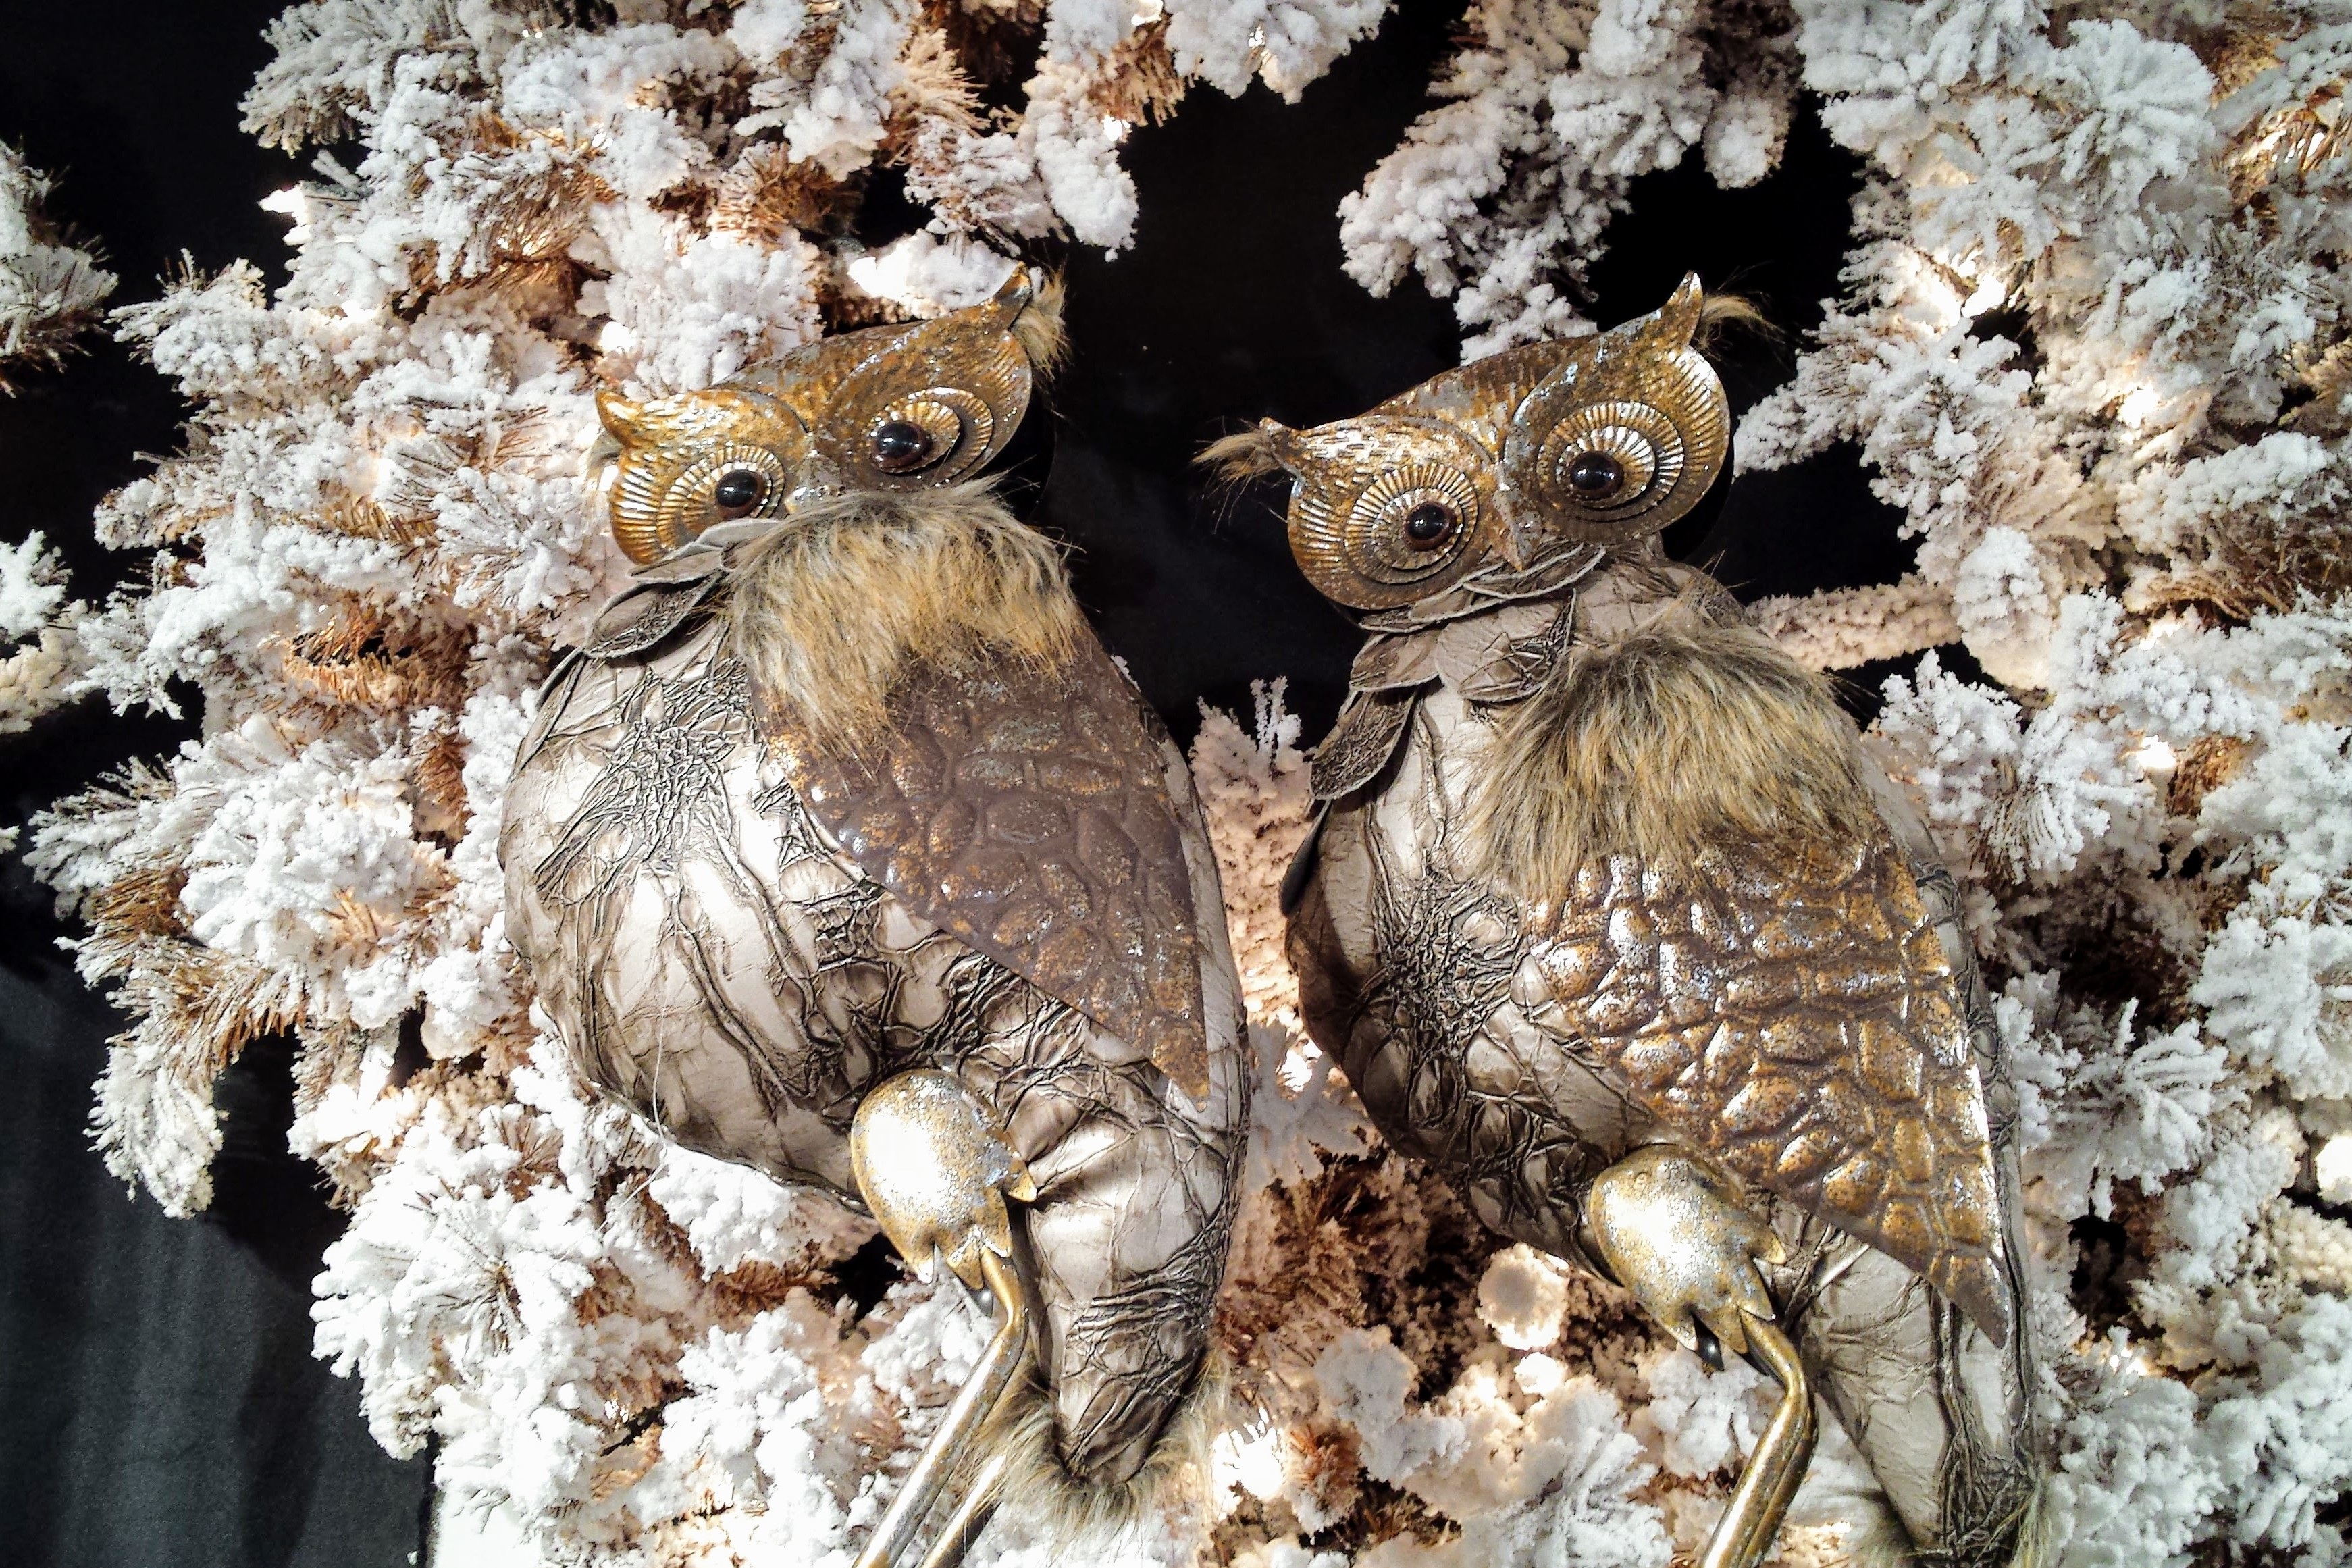
creative, bird, flower, atmosphere, wildlife, decoration, christmas, owl, fauna, festive, decorating, merry christmas, owls